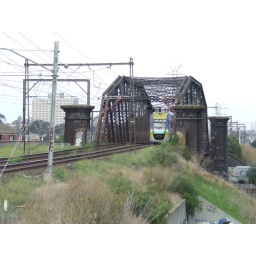
Volcity comes through the bridge which is over the Maribyrnong river